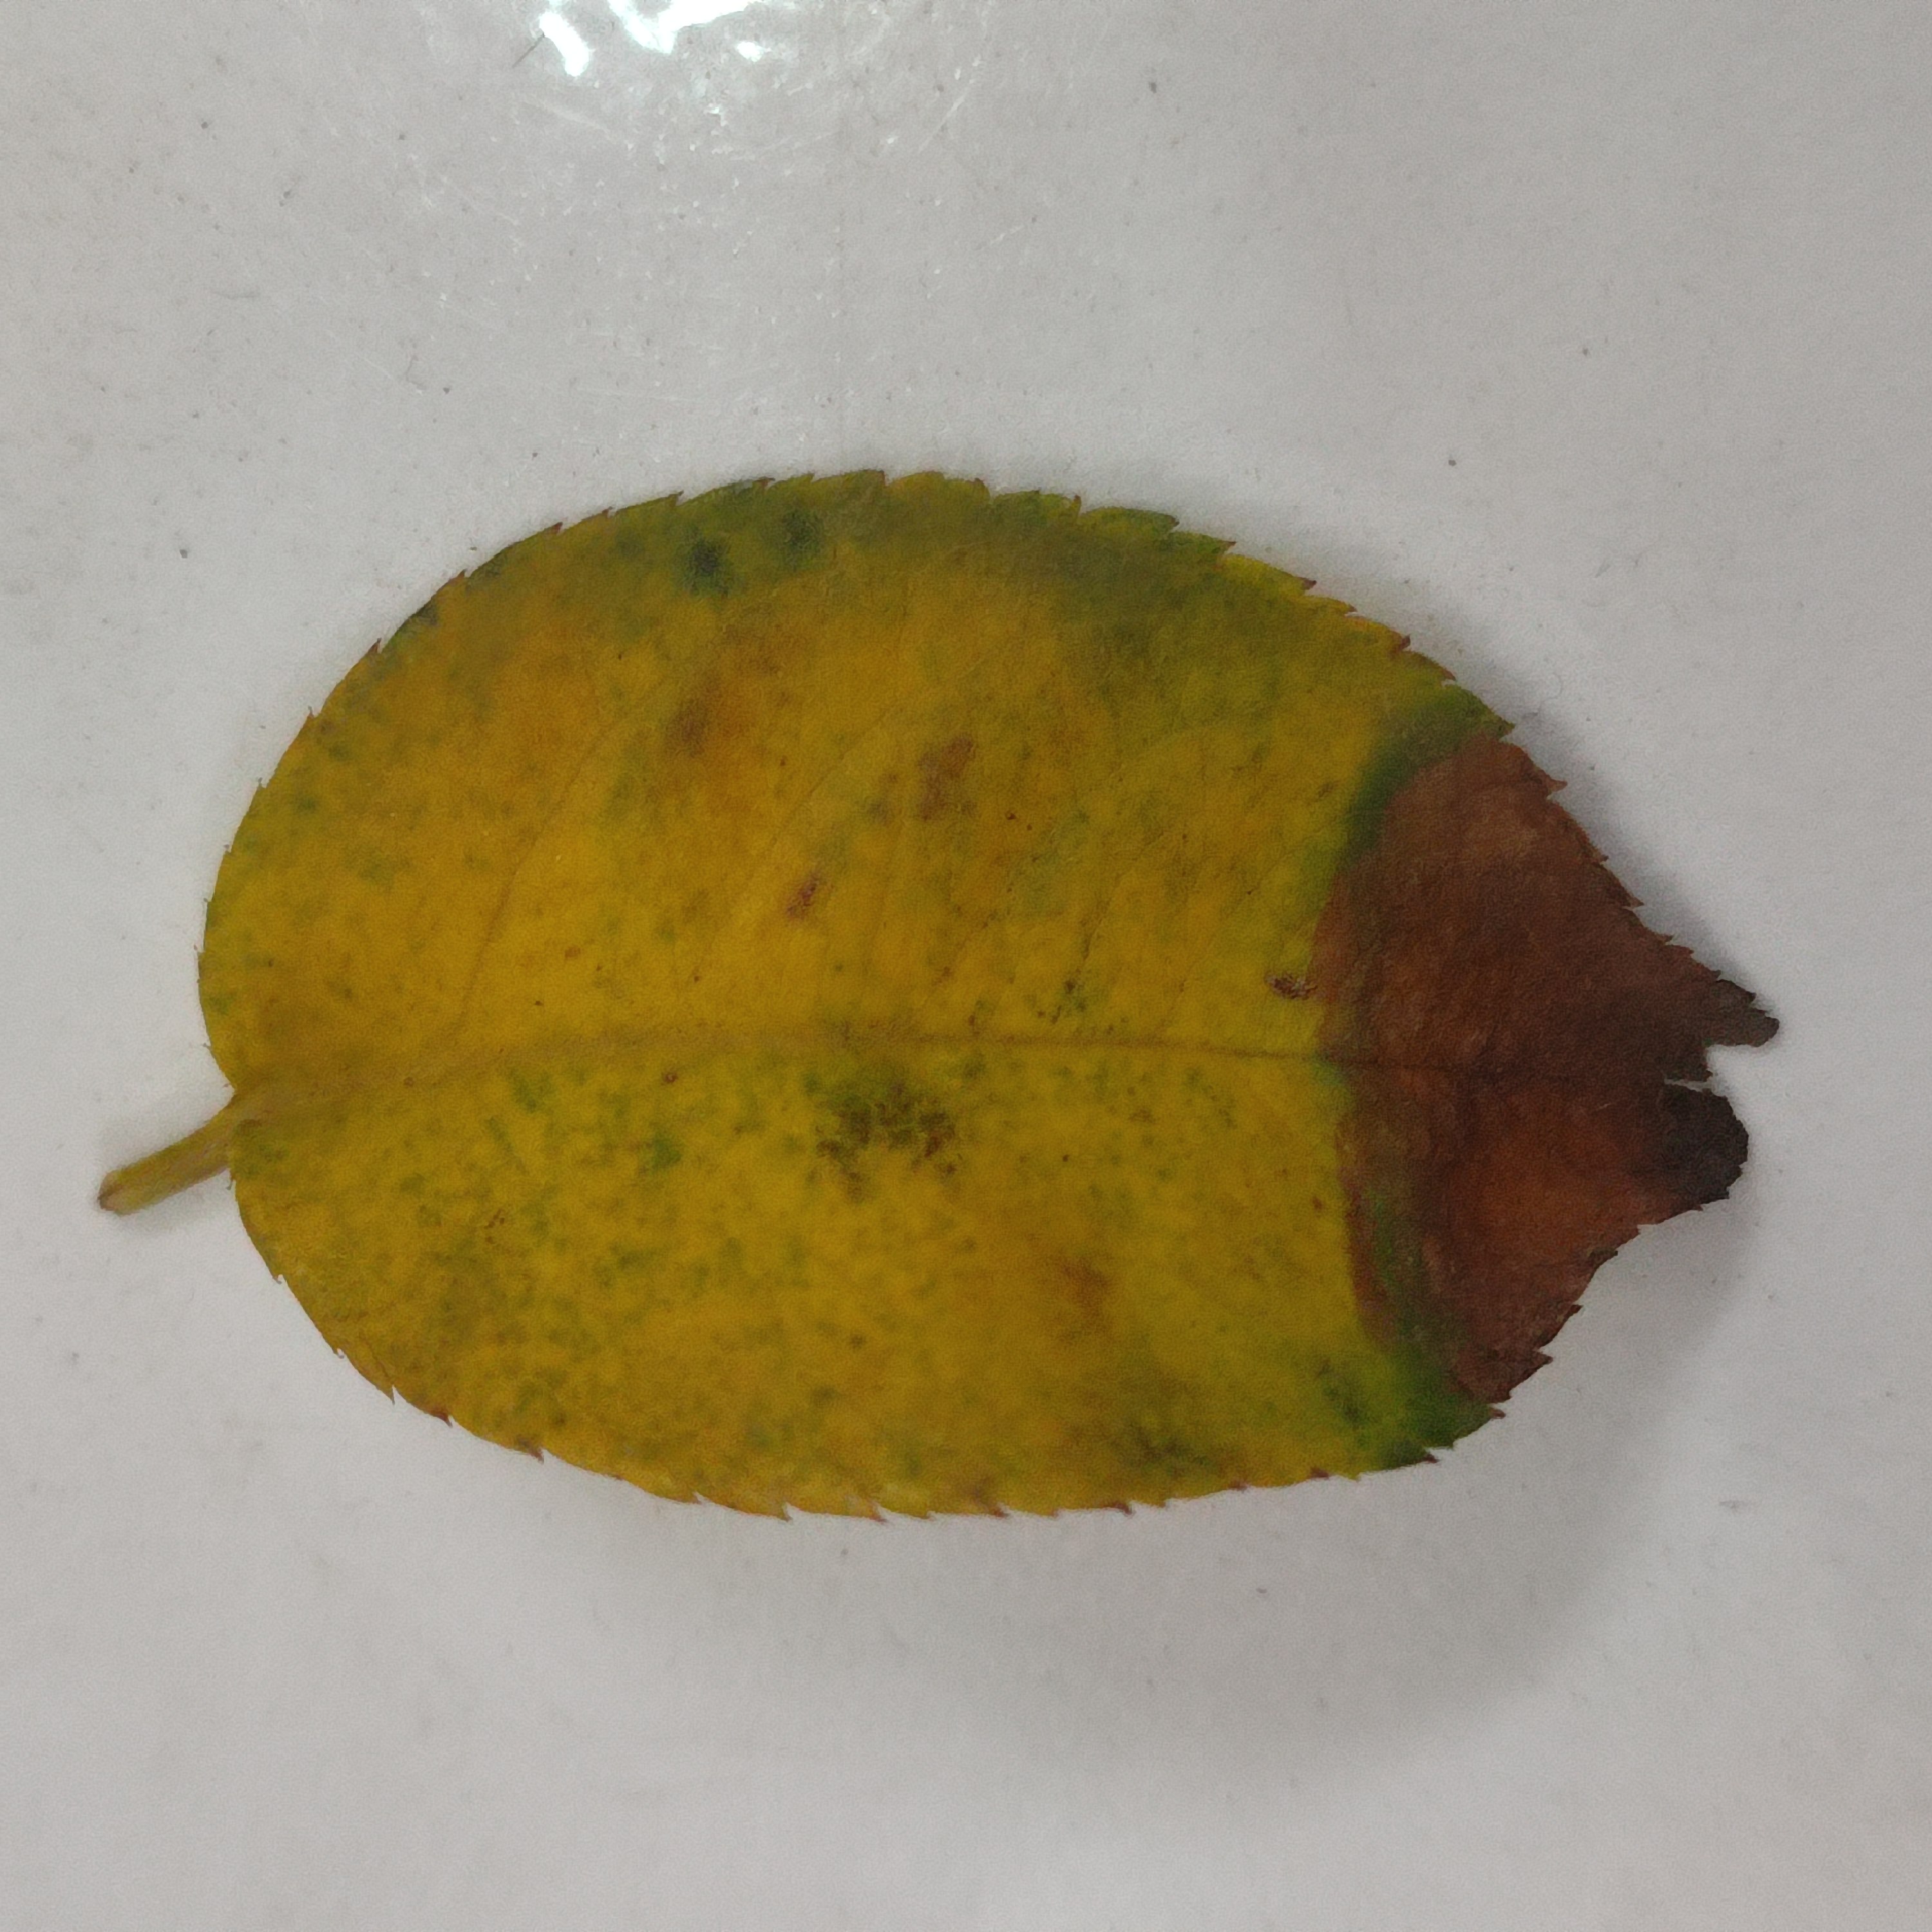
Label: Black Spot